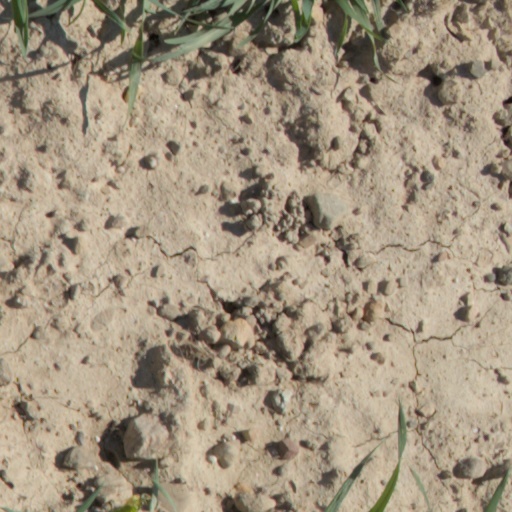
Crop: wheat